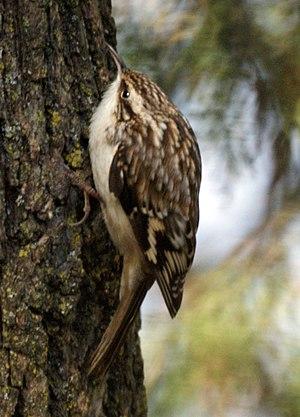
La famille des Certiidés appartient à la classe des oiseaux et à l'ordre des Passeriformes. Ce sont des passereaux caractéristiques de la zone néarctique dont certaines espèces ont colonisé la zone néotropicale d'une part, la zone paléarctique d'autre part. Une espèce a atteint la zone orientale.
Le Grimpereau brun est une espèce de passereaux de la famille des Certhiidés.
Le Grimpereau des bois, aussi appelé Grimpereau familier, est une espèce de passereaux de la famille des Certhiidae. Il est physiquement semblable à d'autres grimpereaux, avec un bec recourbé, les parties supérieures brunes, comportant des motifs plus clairs, les parties inférieures blanchâtres, et une queue constituée de longues plumes raides, qui l'aident à grimper aux troncs d'arbre. Le meilleur moyen de le distinguer du Grimpereau des jardins, avec lequel il partage une grande partie de sa répartition européenne, reste son chant.